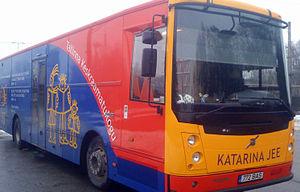
Katarina Jee est un bibliobus de la bibliothèque centrale de Tallinn.